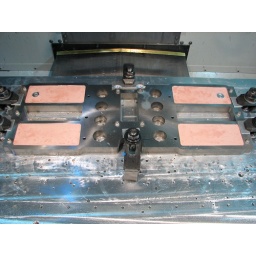
With tooling stone poured in to keep the walls straight.